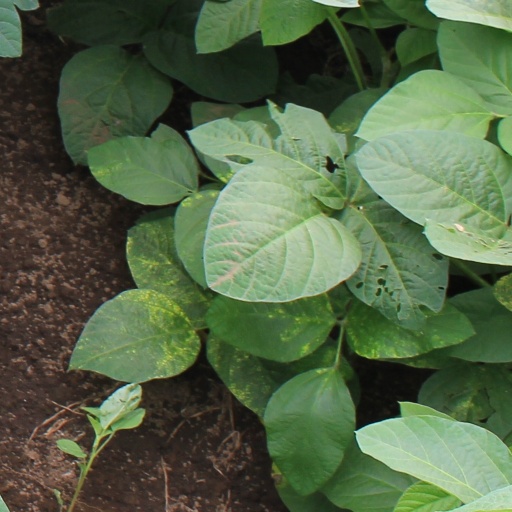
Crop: soybean